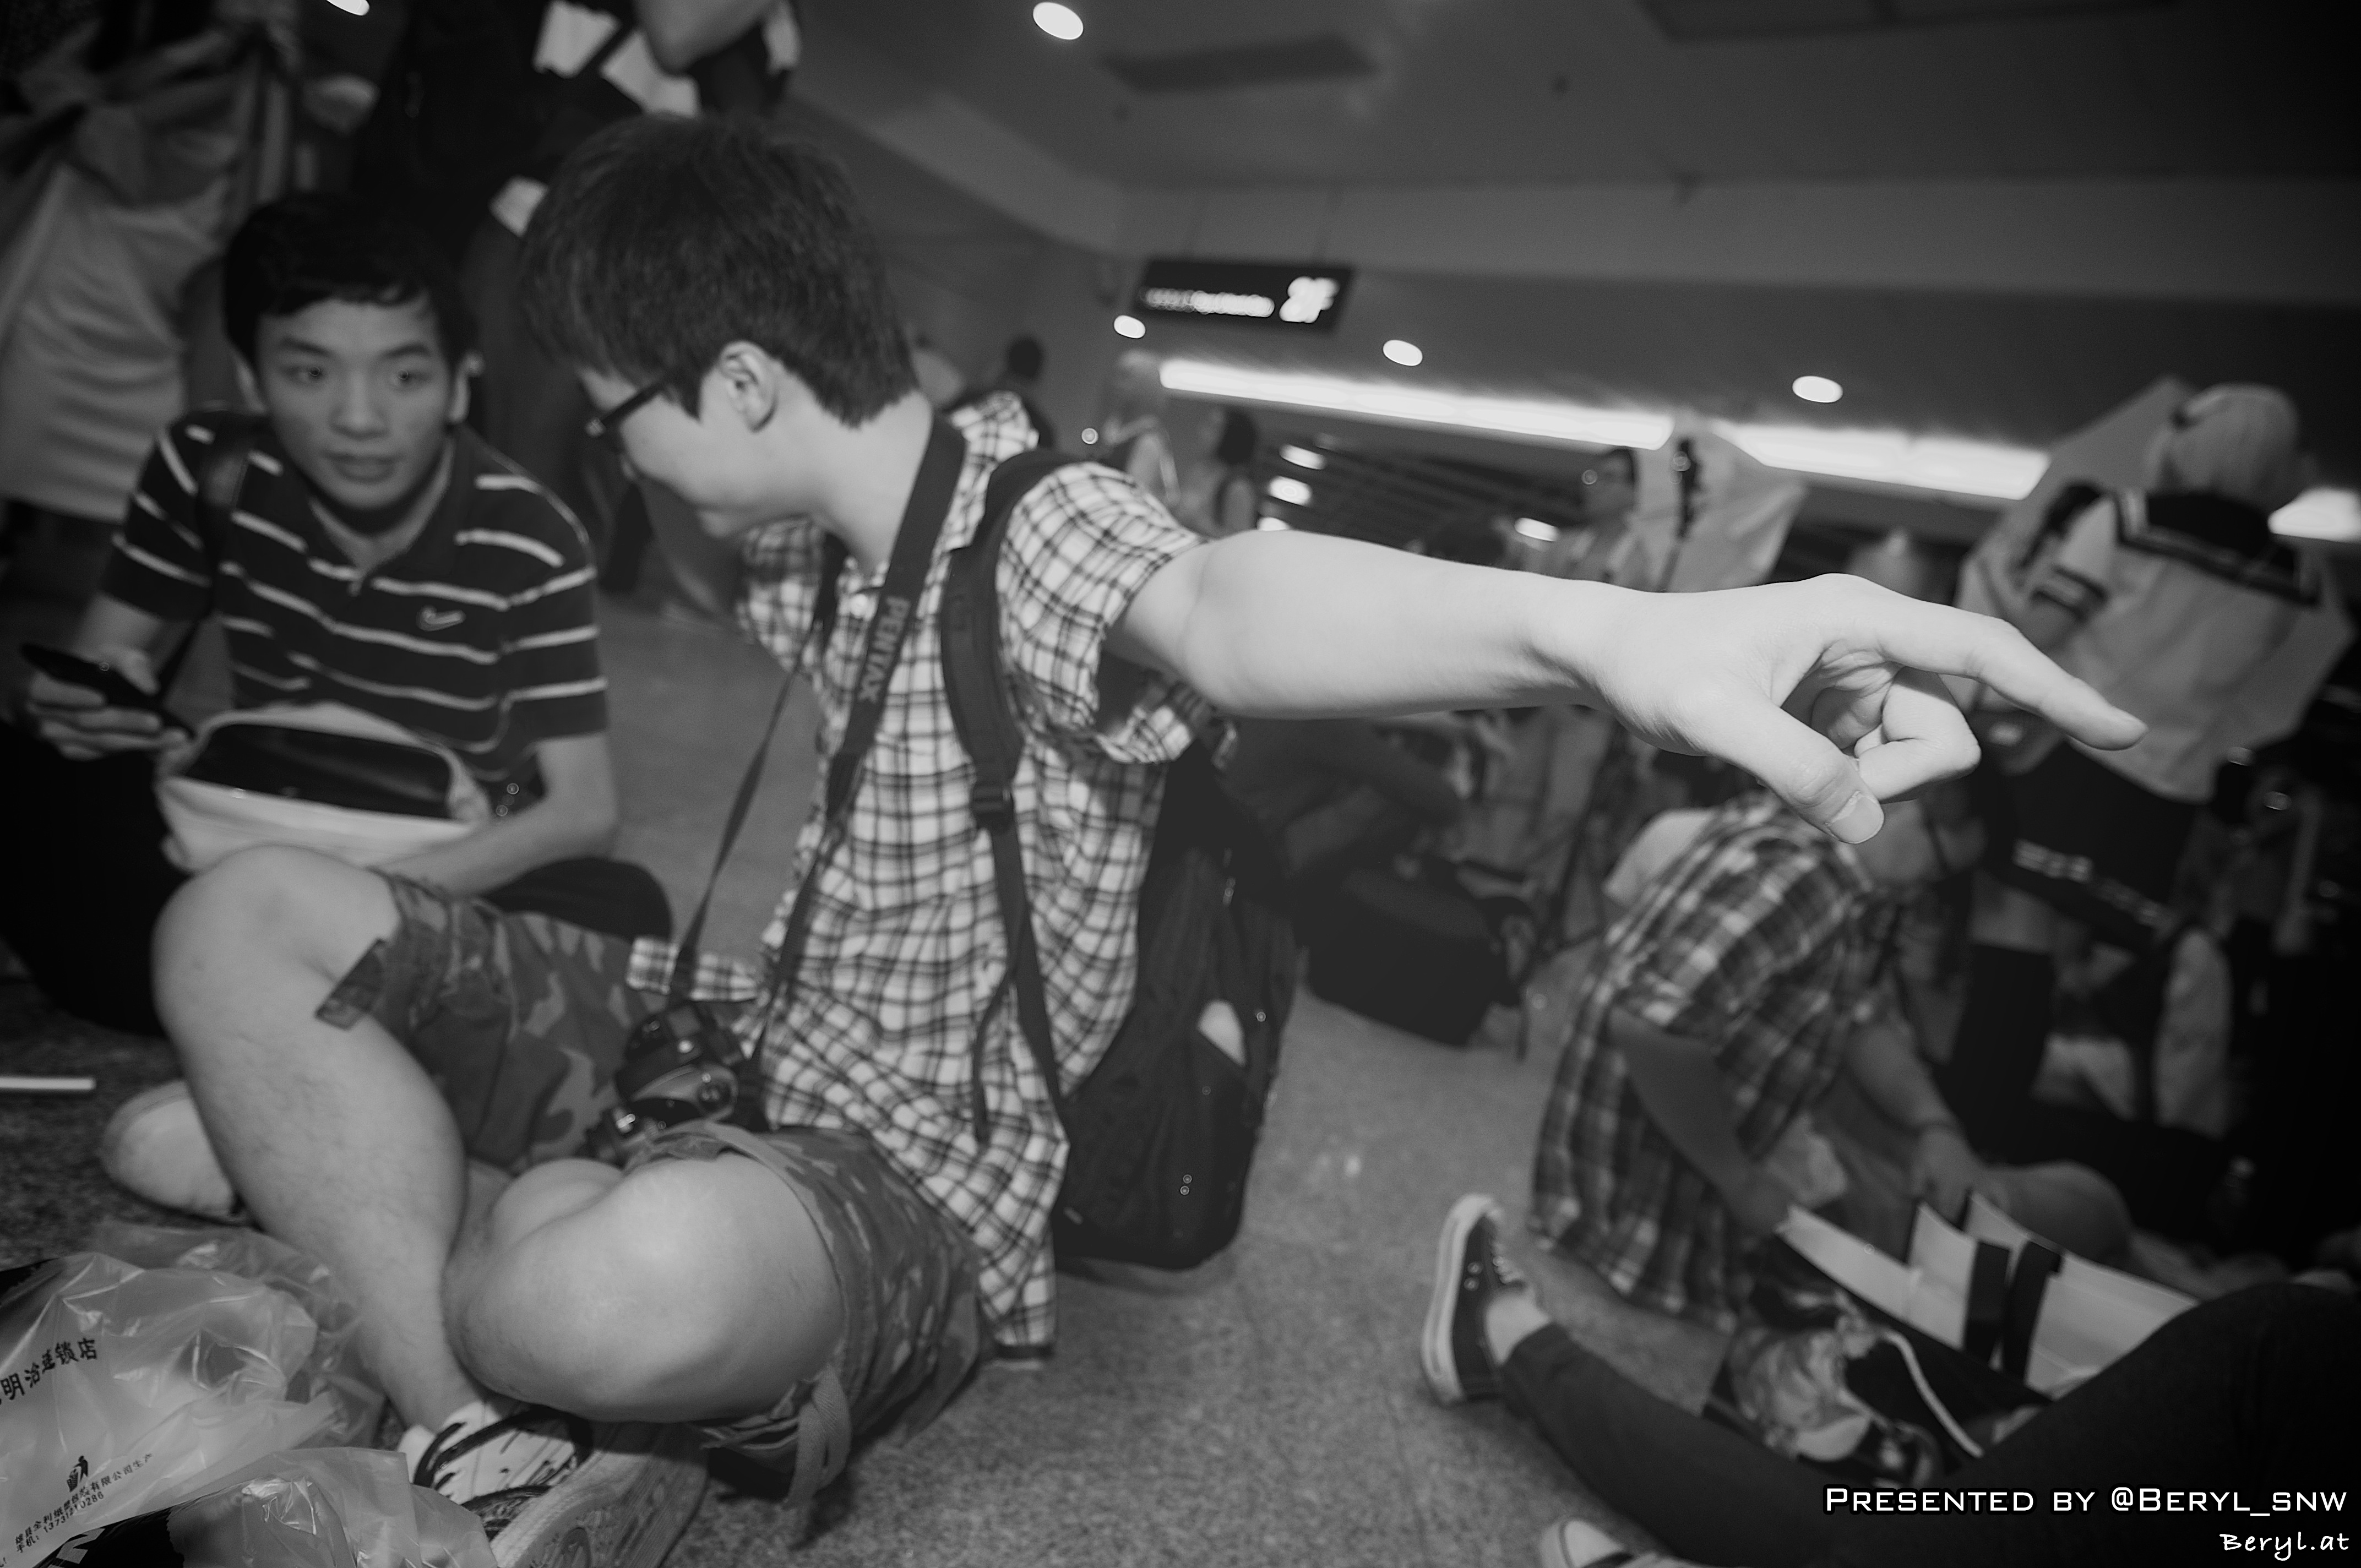
black and white, girl, photography, game, cute, monochrome, cosplay, girls, japanese, costume, games, anime, comic, comiccon, cos, con, monochrome photography